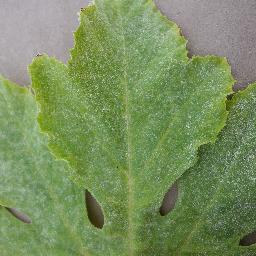
Label: Squash___Powdery_mildew